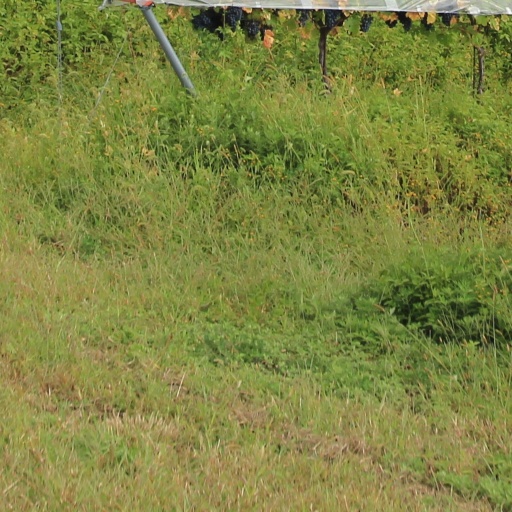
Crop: grape